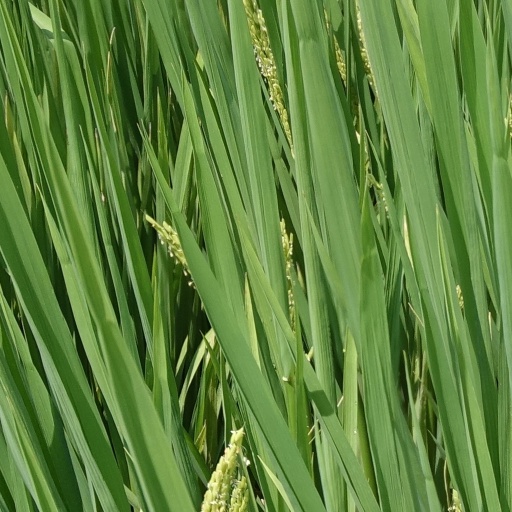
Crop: rice